Shakespeare authorship question

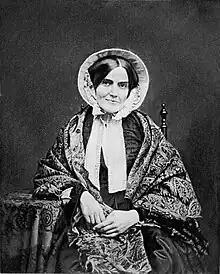
Delia Bacon was the first writer to formulate a comprehensive theory that Shakespeare was not the writer of the works attributed to him.

Beginning in 1987, Ward Elliott, who was sympathetic to the Oxfordian theory, and Robert J. Valenza supervised a continuing stylometric study that used computer programs to compare Shakespeare's stylistic habits to the works of 37 authors who had been proposed as the true author. The study, known as the Claremont Shakespeare Clinic, was last held in the spring of 2010. The tests determined that Shakespeare's work shows consistent, countable, profile-fitting patterns, suggesting that he was a single individual, not a committee, and that he used fewer relative clauses and more hyphens, feminine endings, and run-on lines than most of the writers with whom he was compared. The result determined that none of the other tested claimants' work could have been written by Shakespeare, nor could Shakespeare have been written by them, eliminating all of the claimants whose known works have survived—including Oxford, Bacon, and Marlowe—as the true authors of the Shakespeare canon.